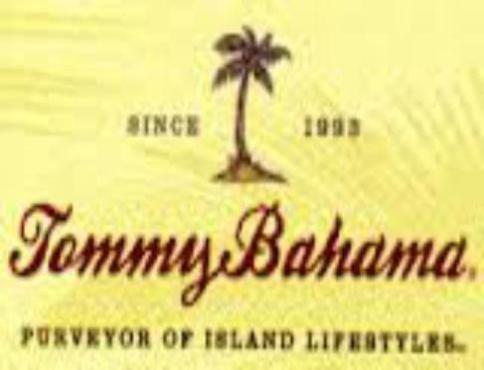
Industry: Clothes